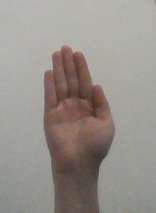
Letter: seen